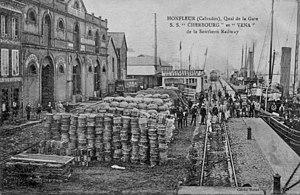
Le quai de la Gare à Honfleur avec une voie et un train sur le quai.
La gare de Honfleur est une gare ferroviaire française, fermée et disparue, de la ligne de Pont-l'Évêque à Honfleur. Elle était située, à proximité du blockhaus de la gare situé quai Tostain, à la place de l'actuel parking avant le rond point au sud-est du bassin de l'est dans la ville de Honfleur dans le département du Calvados, en région Normandie.